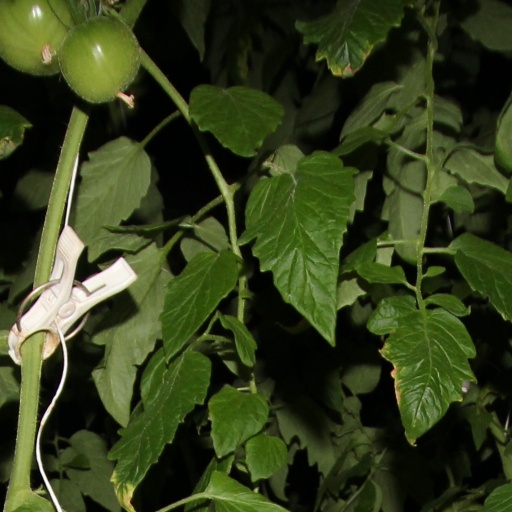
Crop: tomato